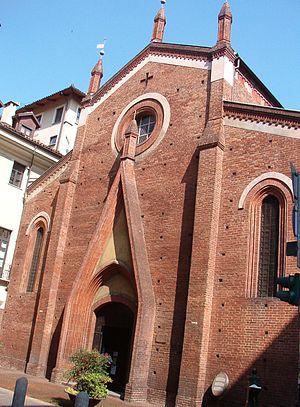
L'église et couvent Saint-Dominique est une église catholique romaine située dans la ville de Turin, en Italie. Au cours de son histoire, elle a servi d'église, de tribunal d'inquisition et de loge maçonnique.